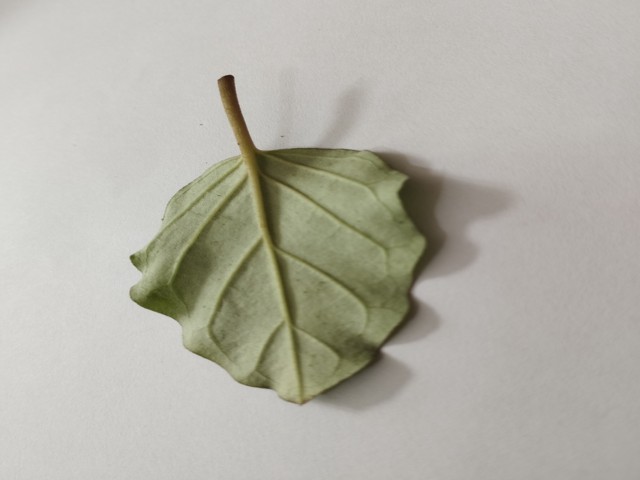
Plant: punarnava